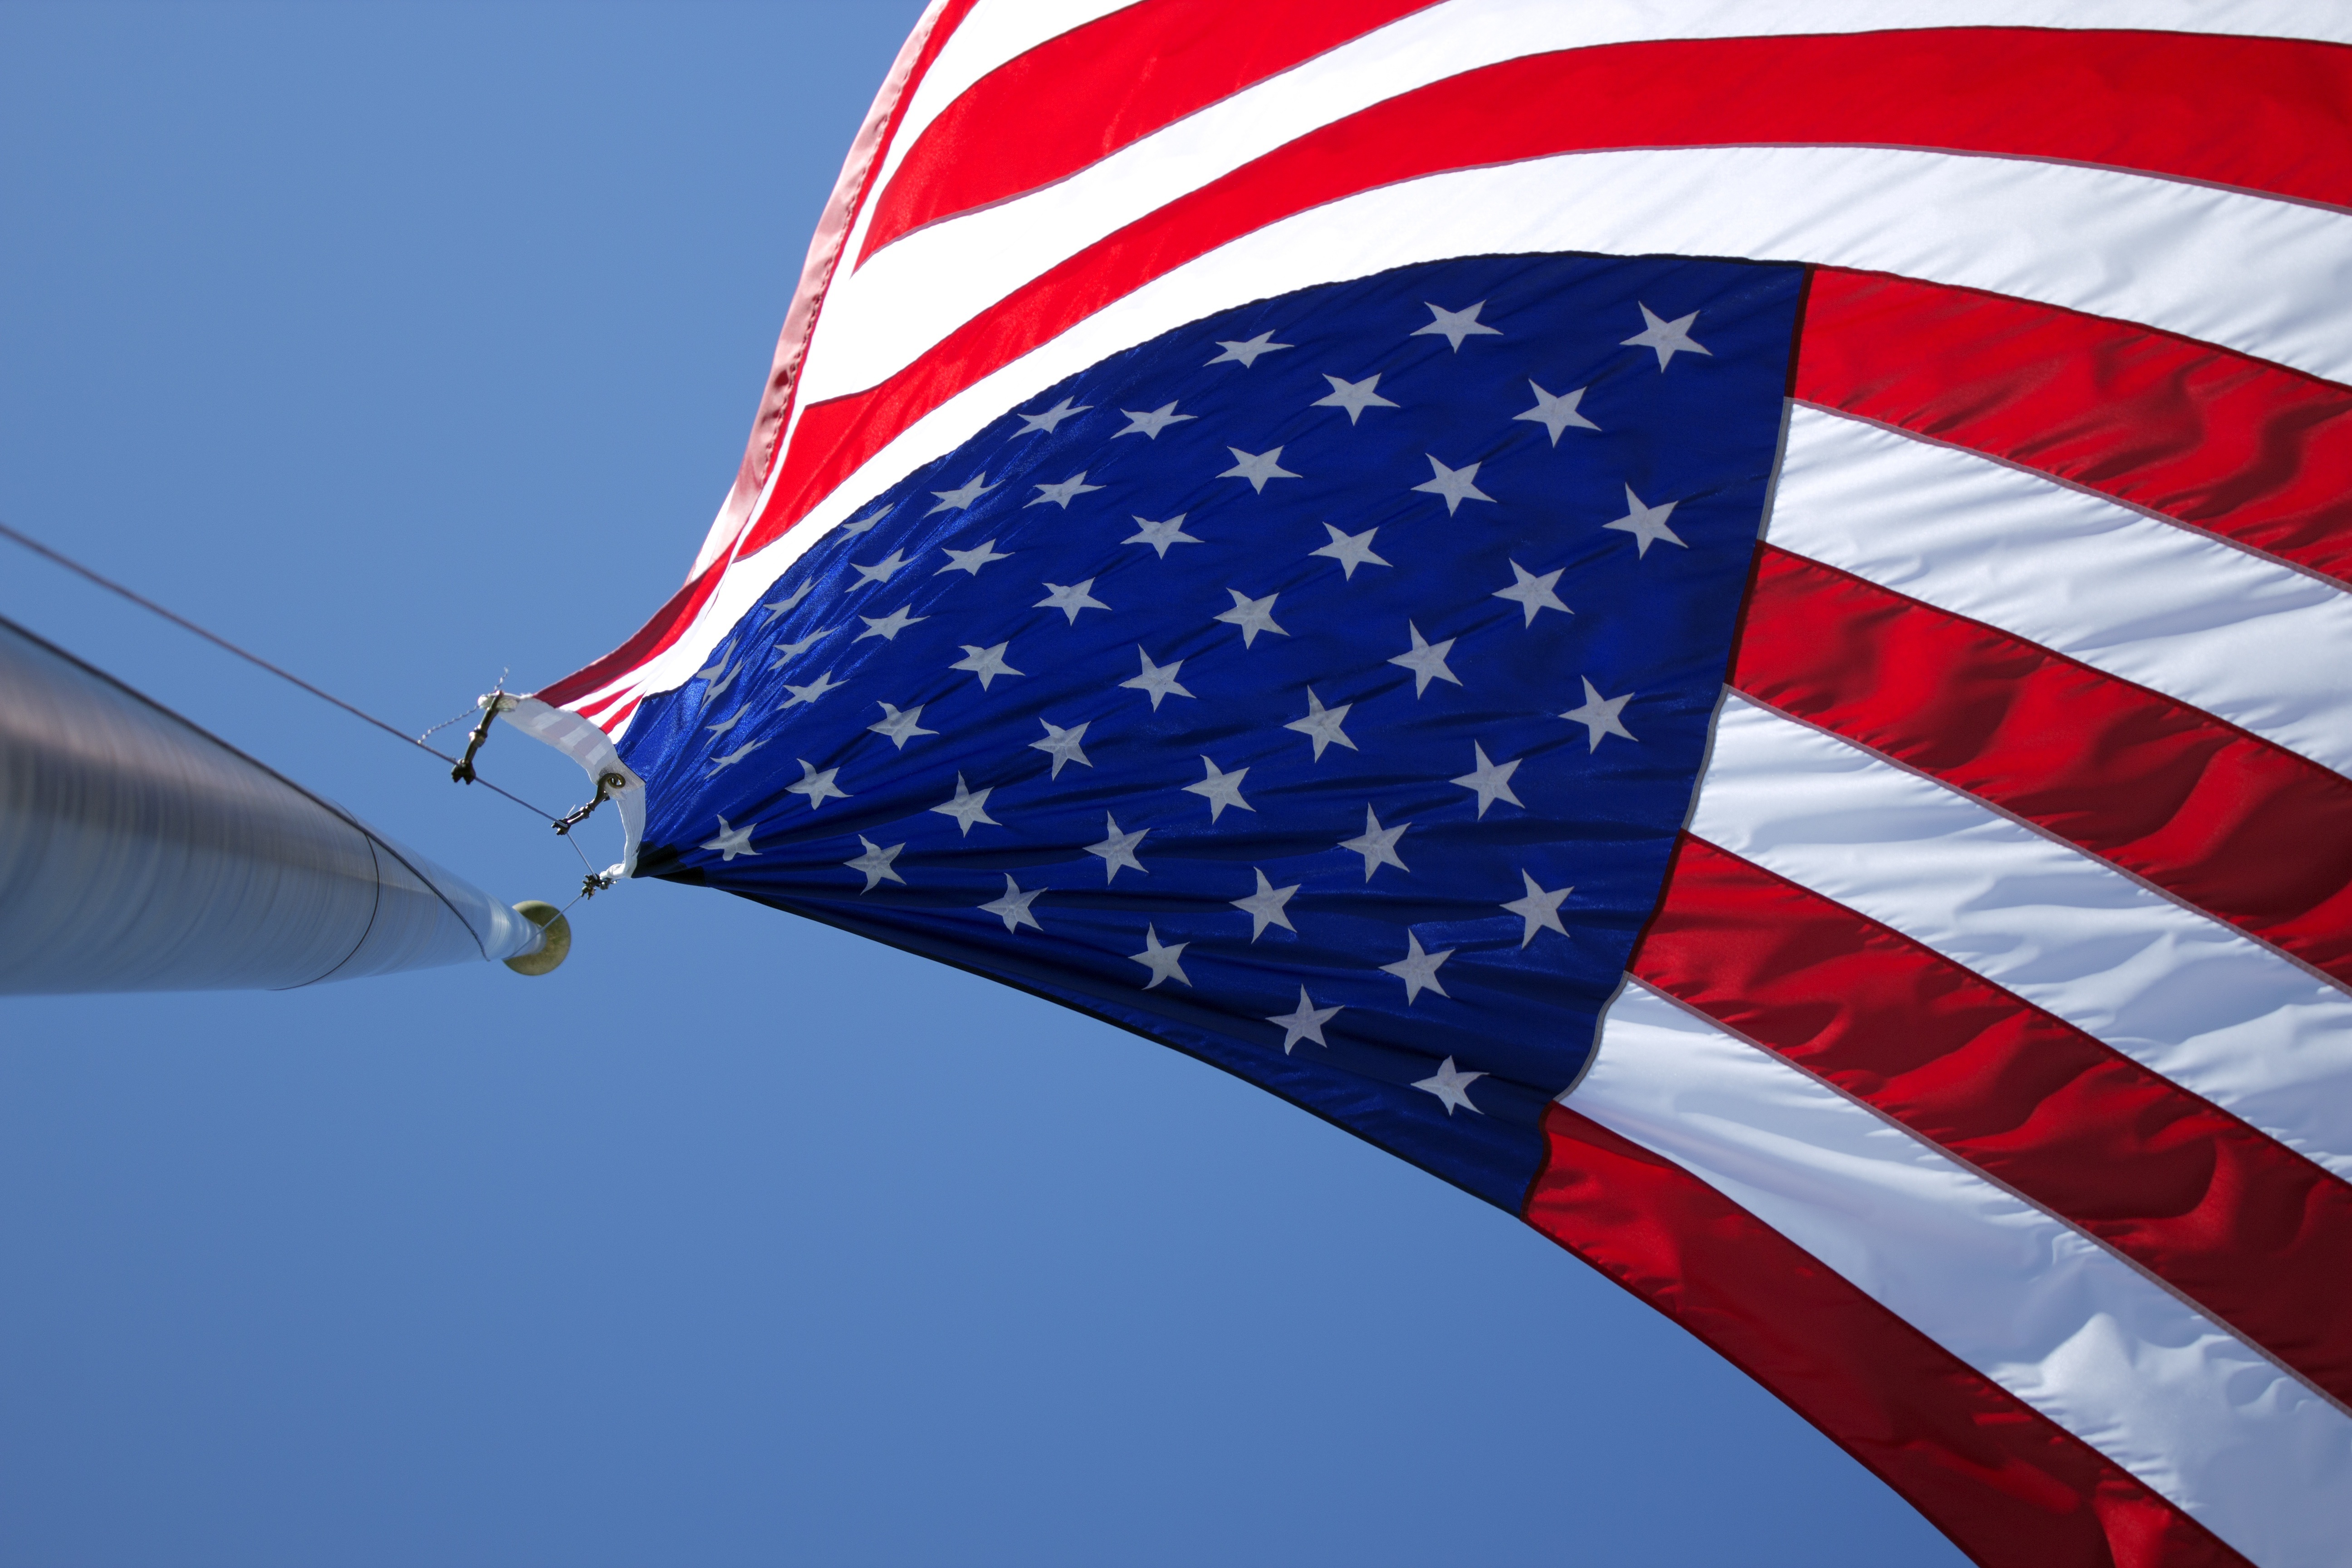
wing, wind, country, symbol, flag, usa, america, american flag, freedom, stars and stripes, flag pole, flagpole, united states, national, patriot, independence, patriotic, pride, nationalism, us flag, flag of the united states